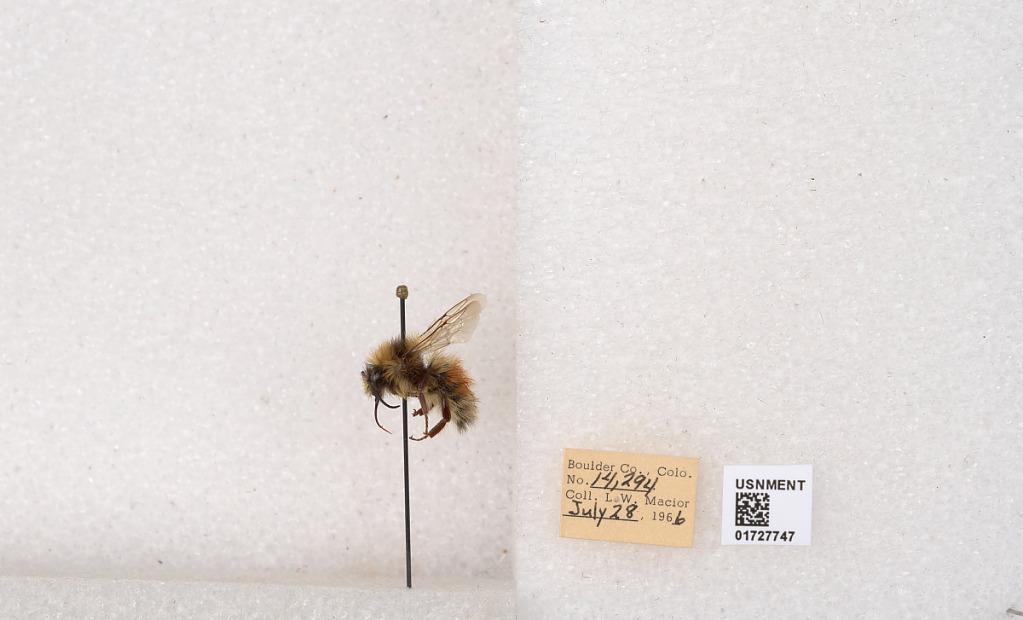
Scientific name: Bombus (Pyrobombus) sylvicola Kirby
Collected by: L. Macior
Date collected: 1966-7-28
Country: United States
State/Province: Colorado
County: Boulder
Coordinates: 40.0163, -105.294